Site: brandenburg
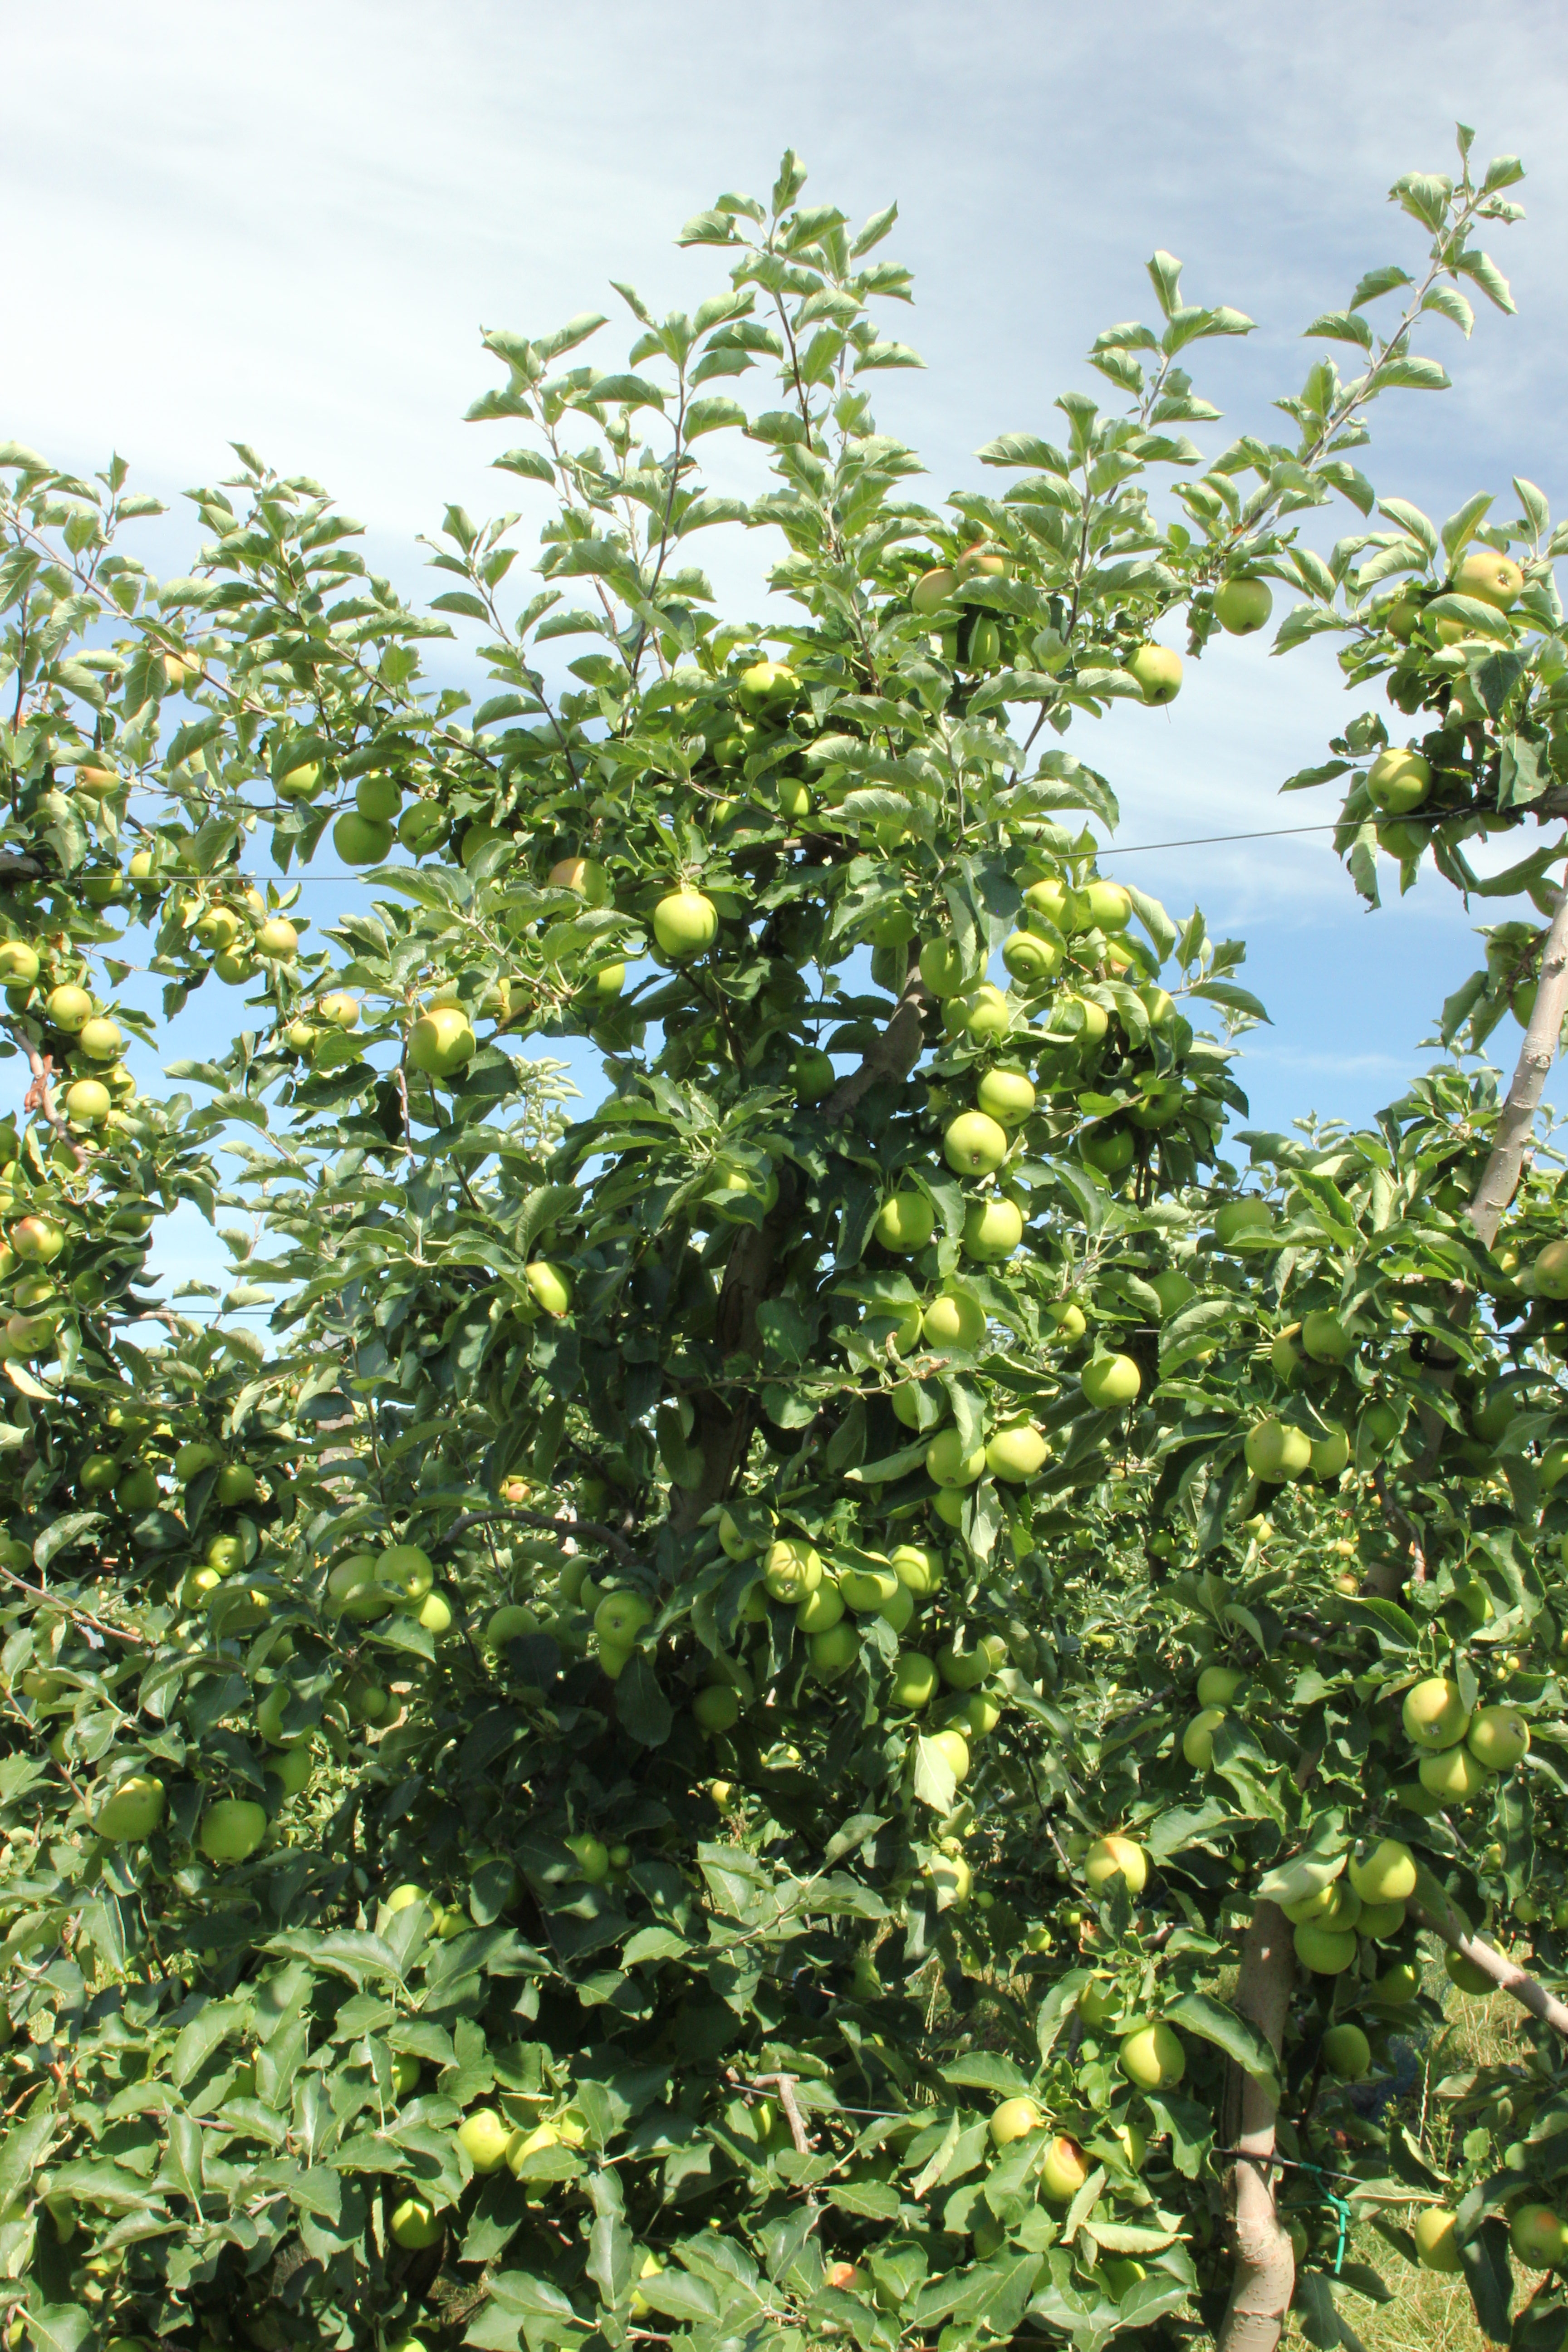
Growth stage (BBCH 77): Development of fruit